Mitsuke

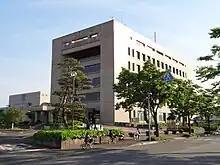
Mitsuke City Hall

Mitsuke has a mayor-council form of government with a directly elected mayor and a unicameral city legislature of 17 members. Mitsuke contributes one member to the Niigata Prefectural Assembly. In terms of national politics, the city is part of Niigata 4th district of the lower house of the Diet of Japan.